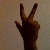
The image shows a hand gesture representing the number 3 in Indian Sign Language.